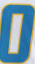
Number: 0